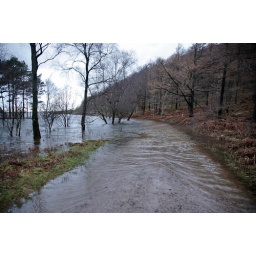
Ennerdale Water flooded the forest road on Friday 20th is response to the highest rainfal recorded in 24hrs in England.